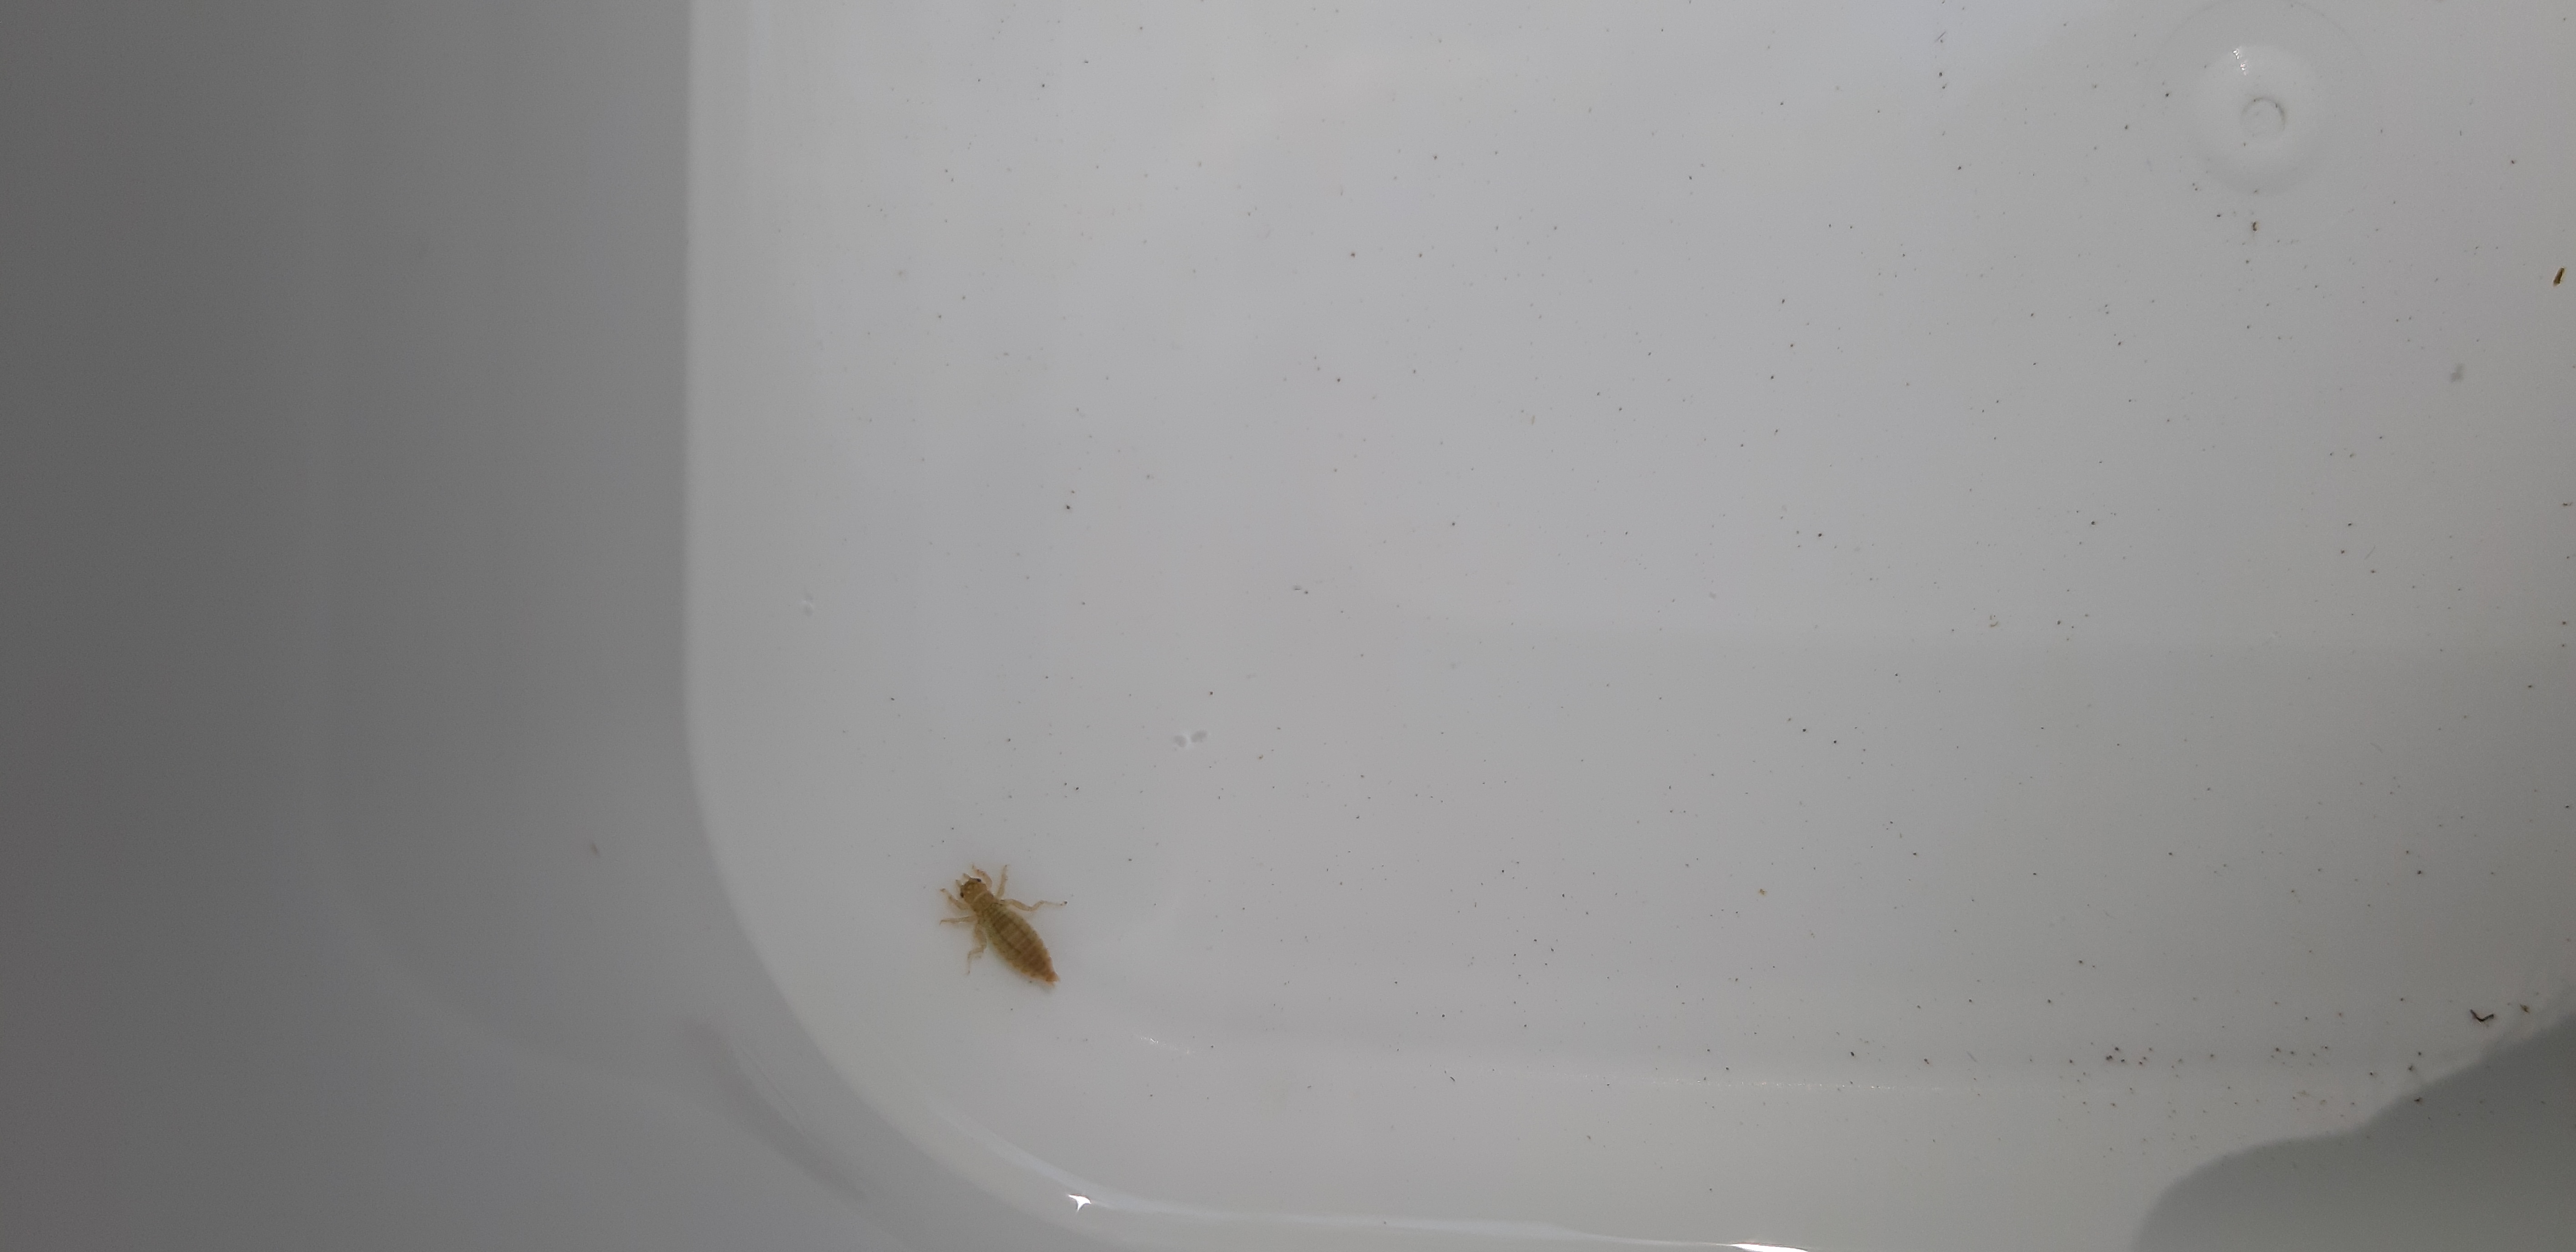
Macroinvertebrate group: dragonflies